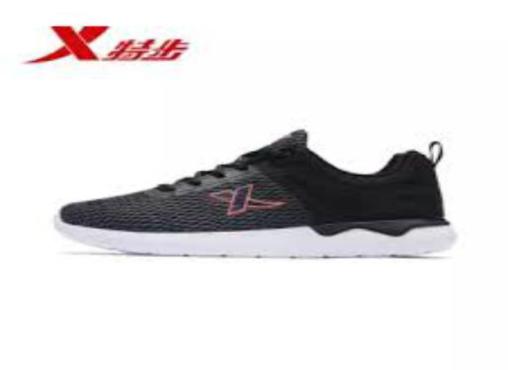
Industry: Clothes